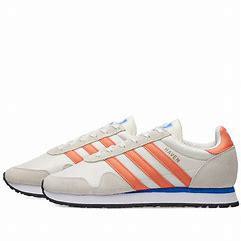
Brand: Adidas
Model: Haven